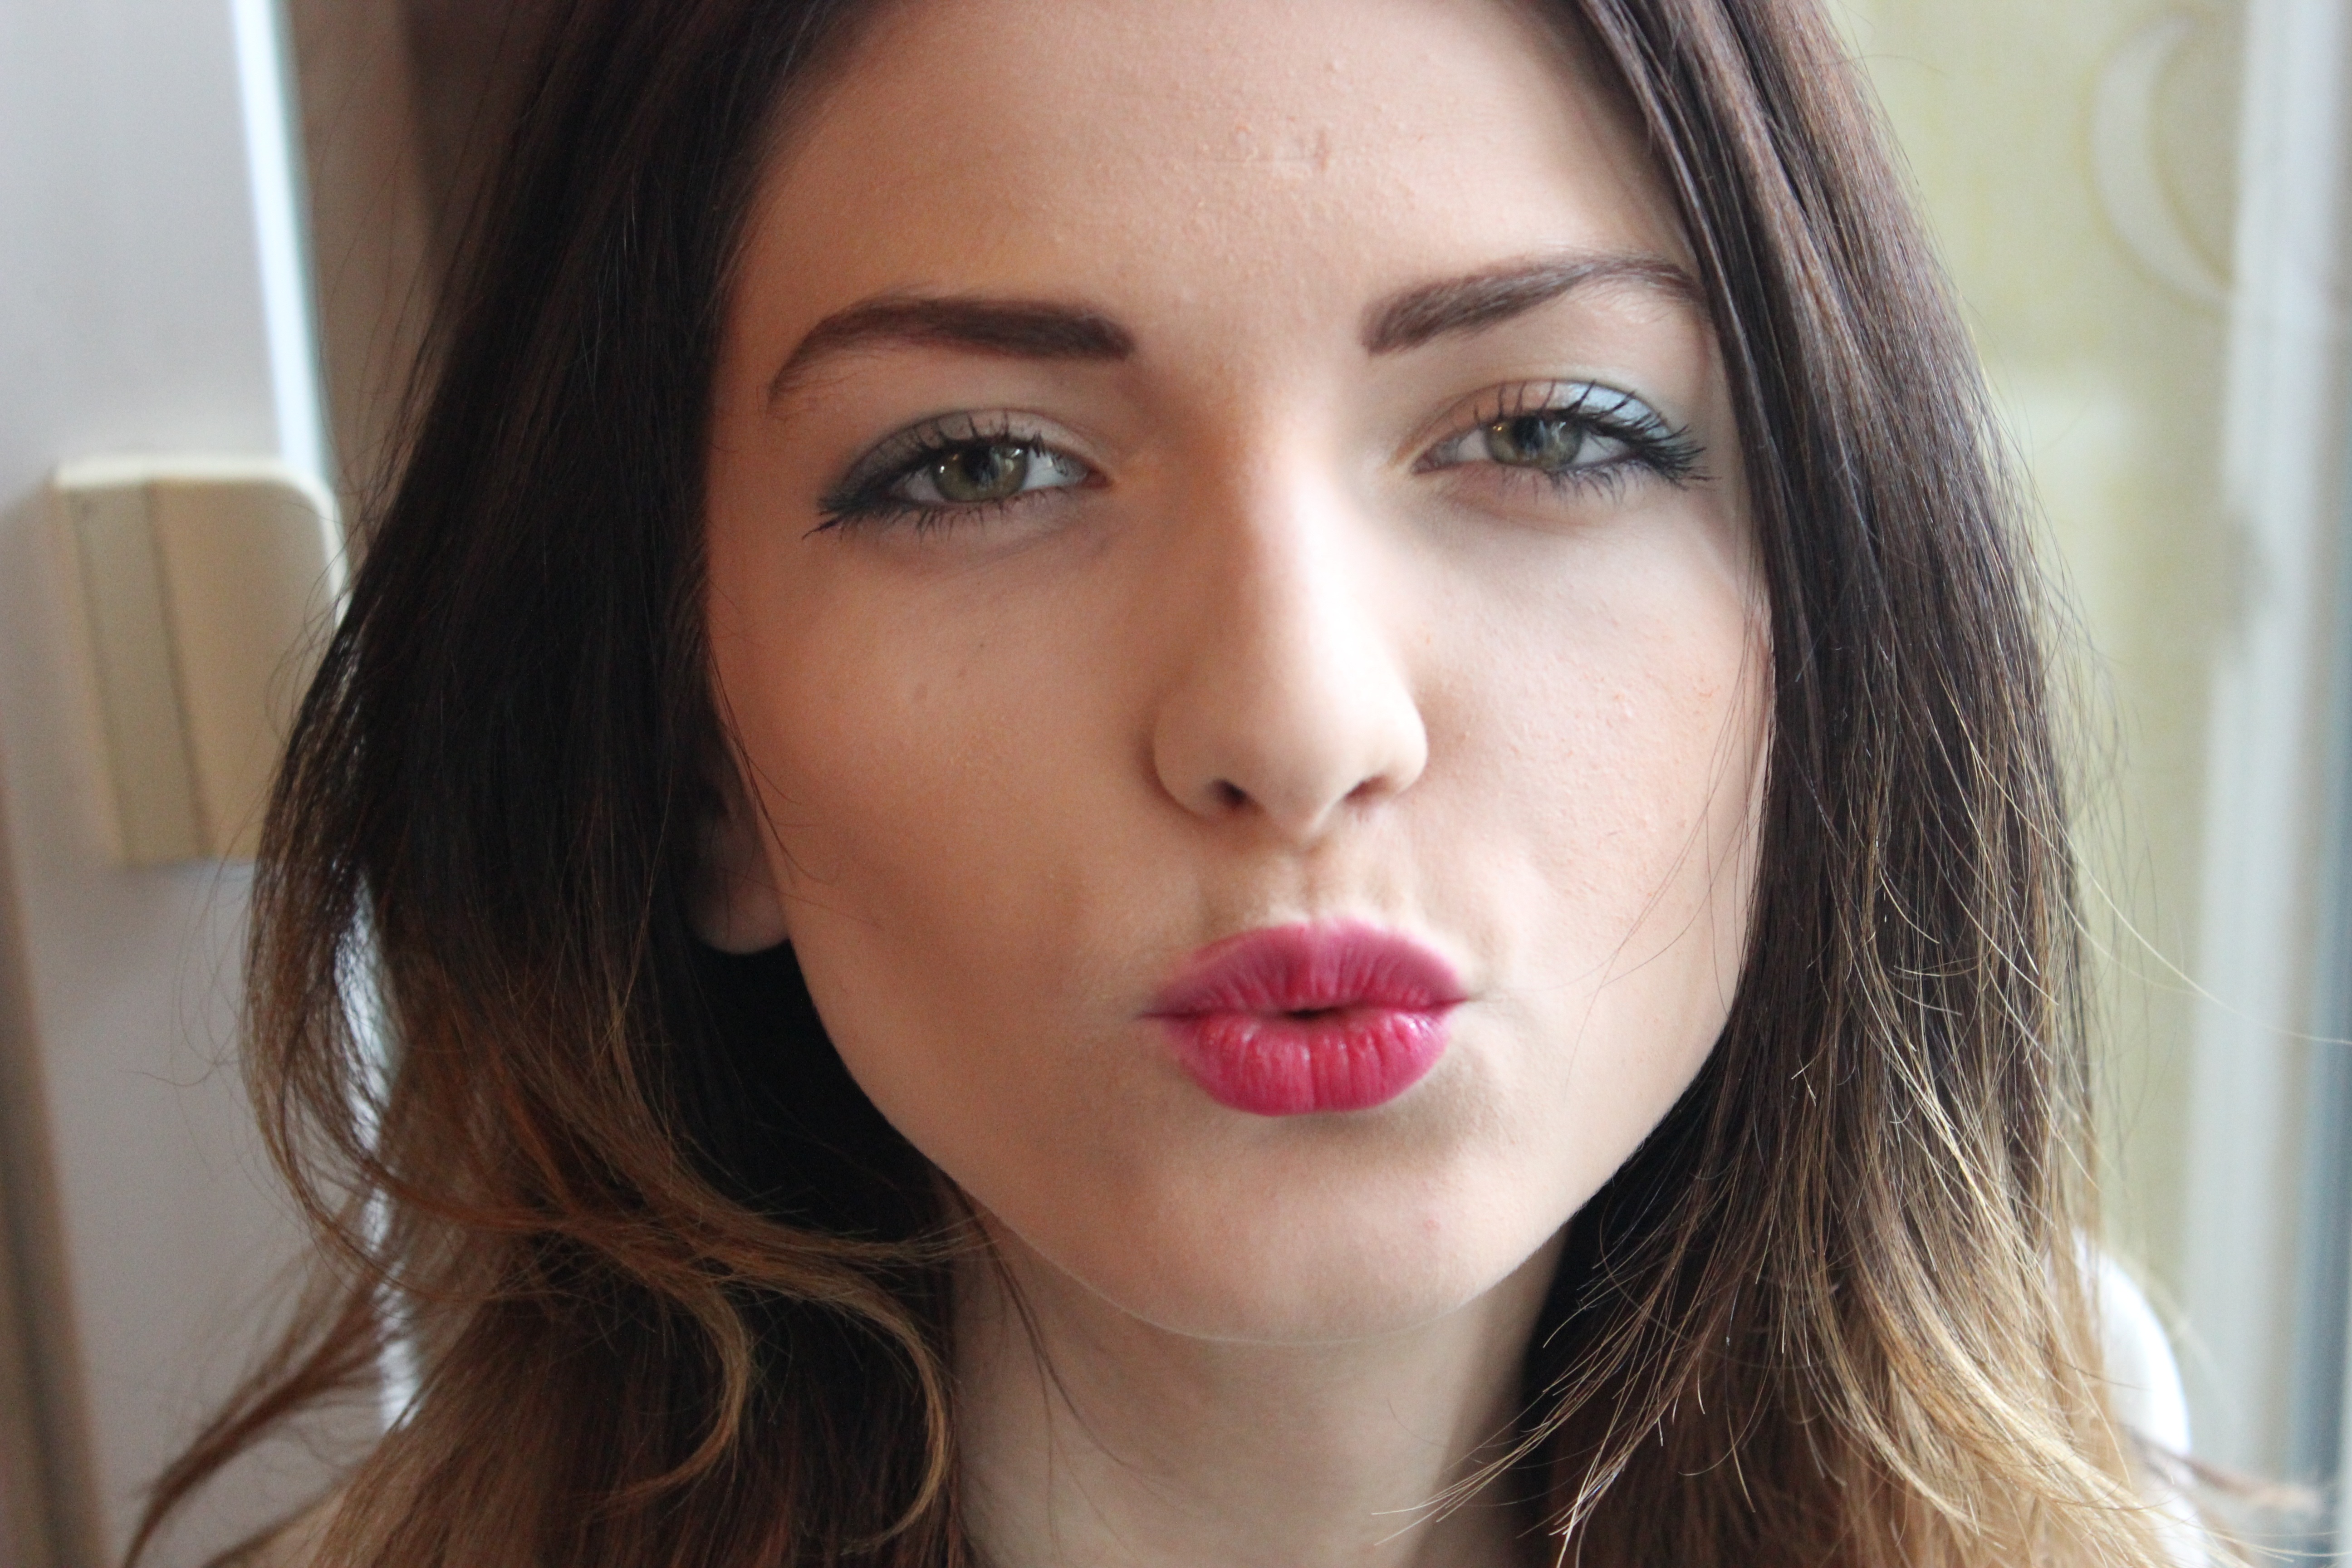
person, girl, hair, photography, view, portrait, model, red, facial expression, lip, hairstyle, makeup, eyebrow, mouth, long hair, close up, human body, black hair, face, nose, cheek, eye, head, skin, lips, beauty, beautiful, organ, photo shoot, brown hair, portrait photography